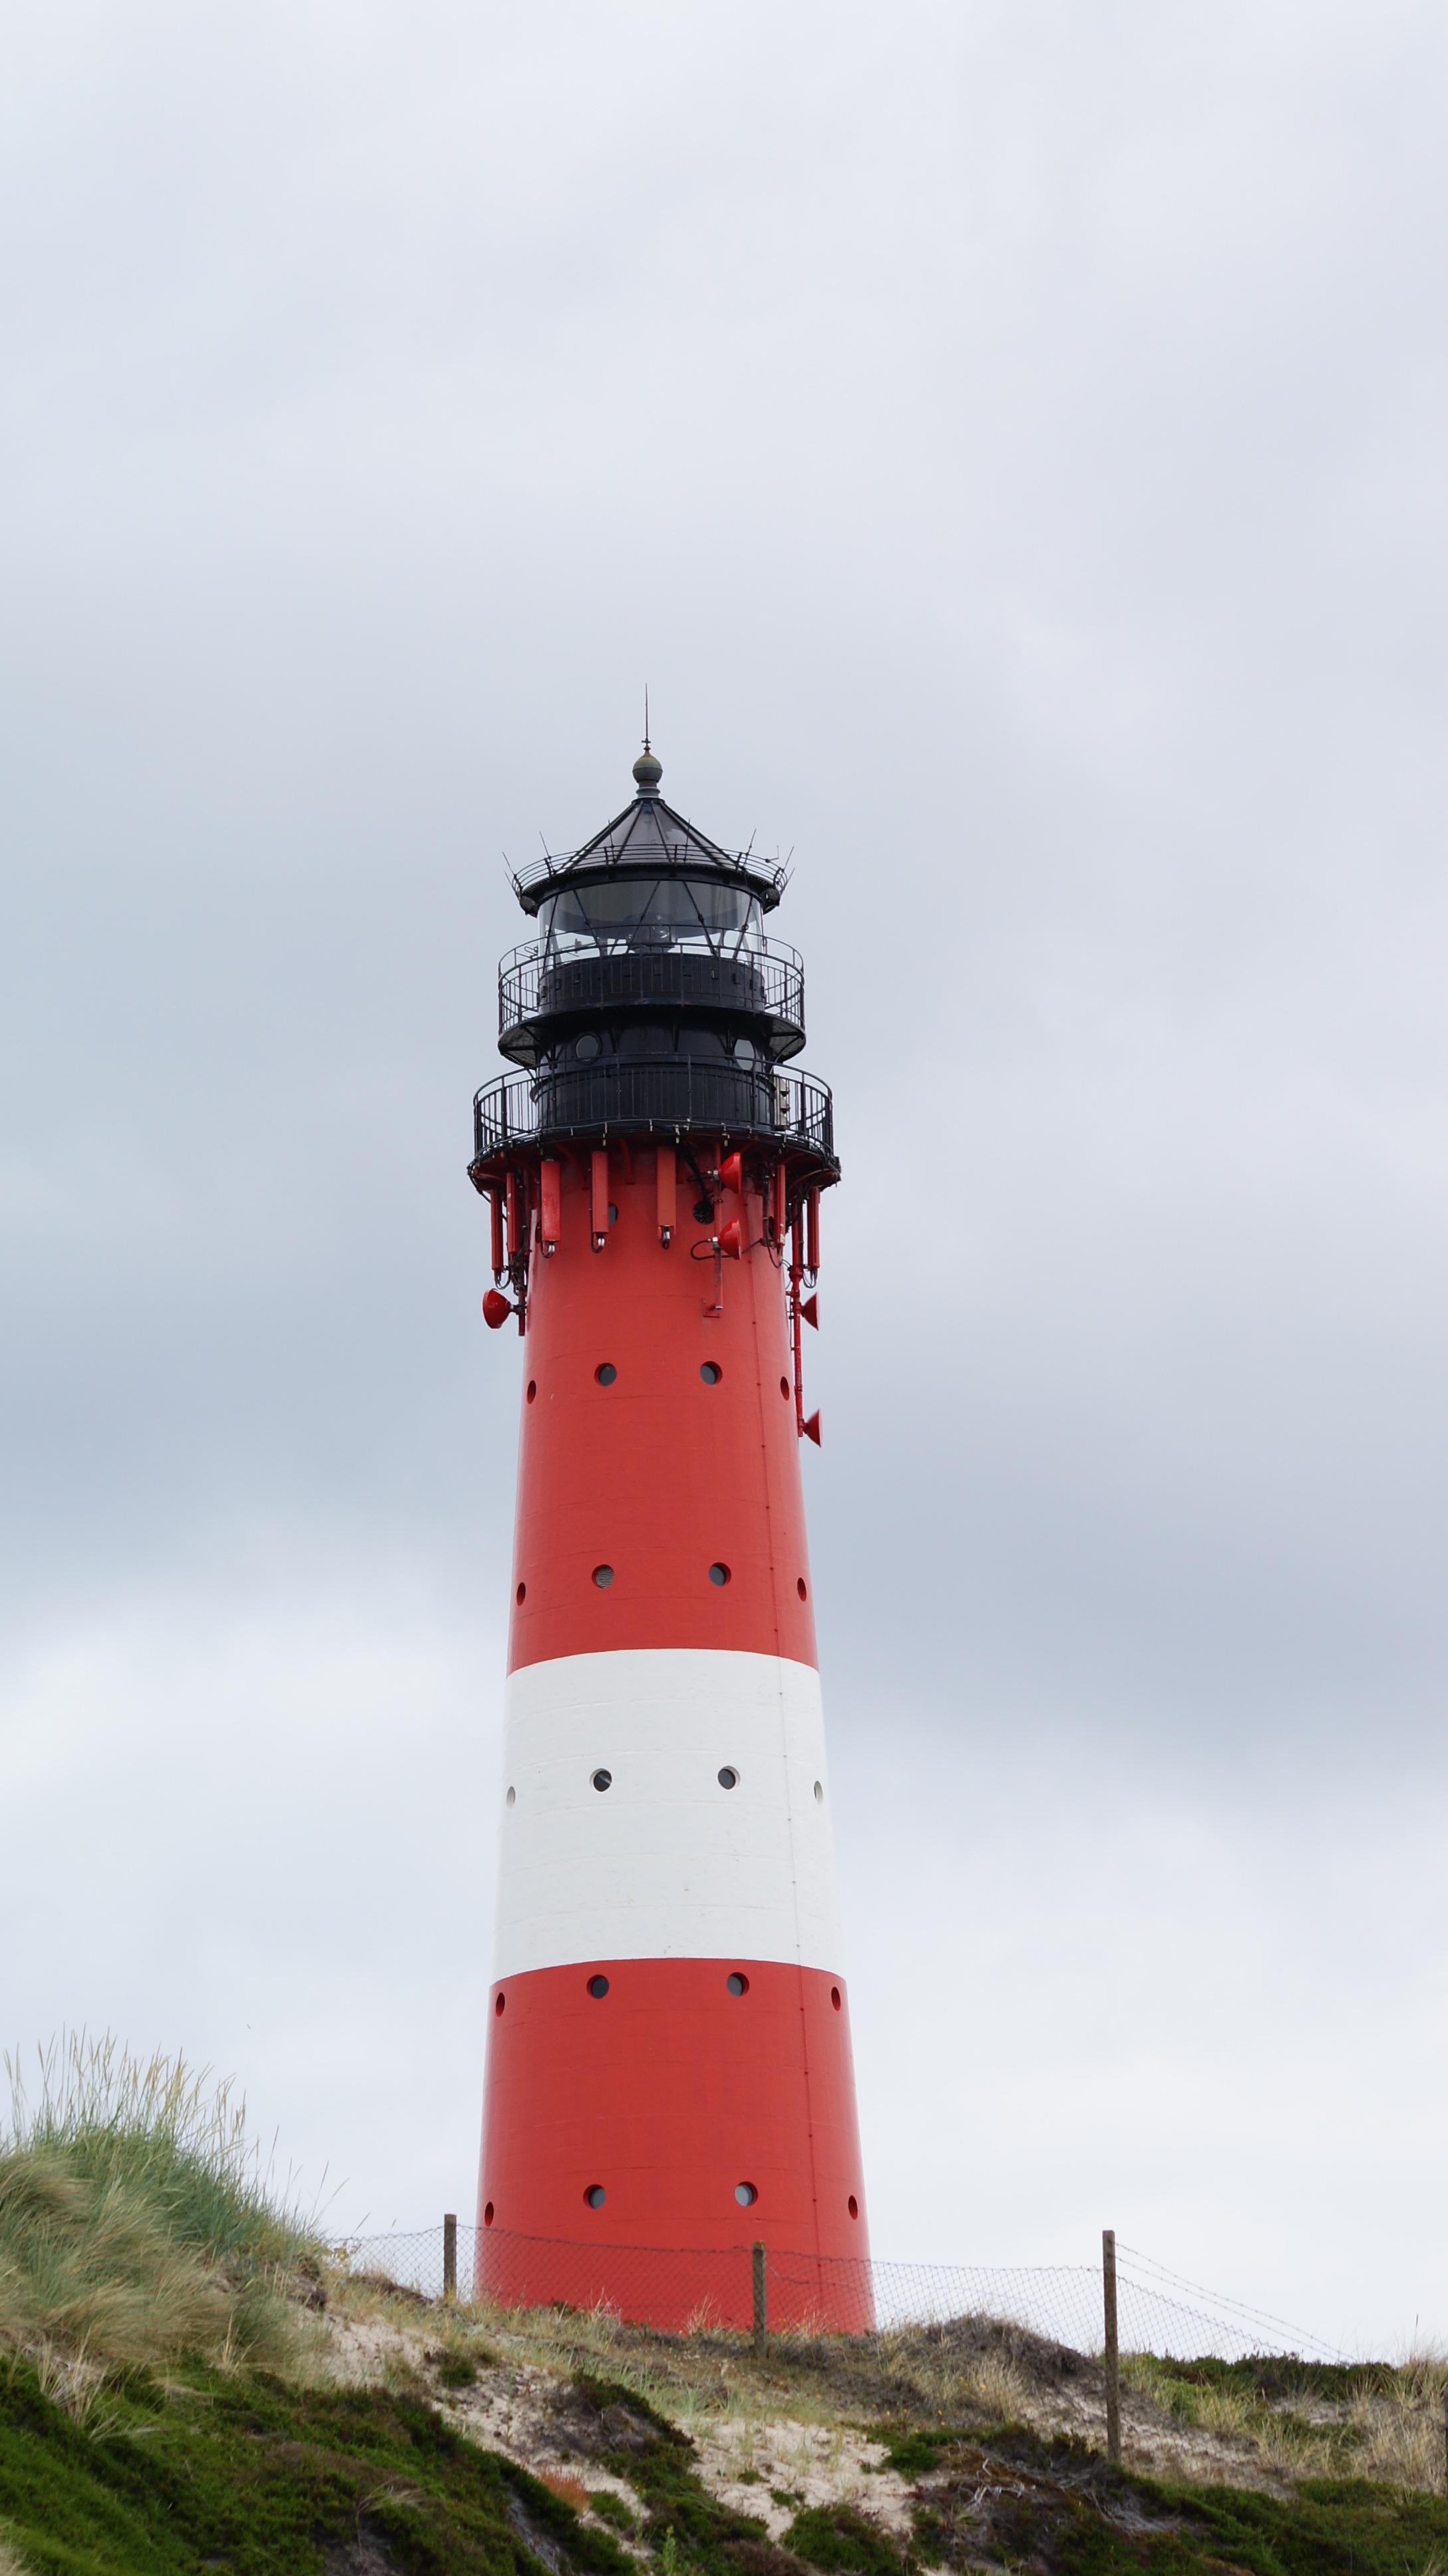
sea, lighthouse, tower, north sea, sylt, island end, h rnum